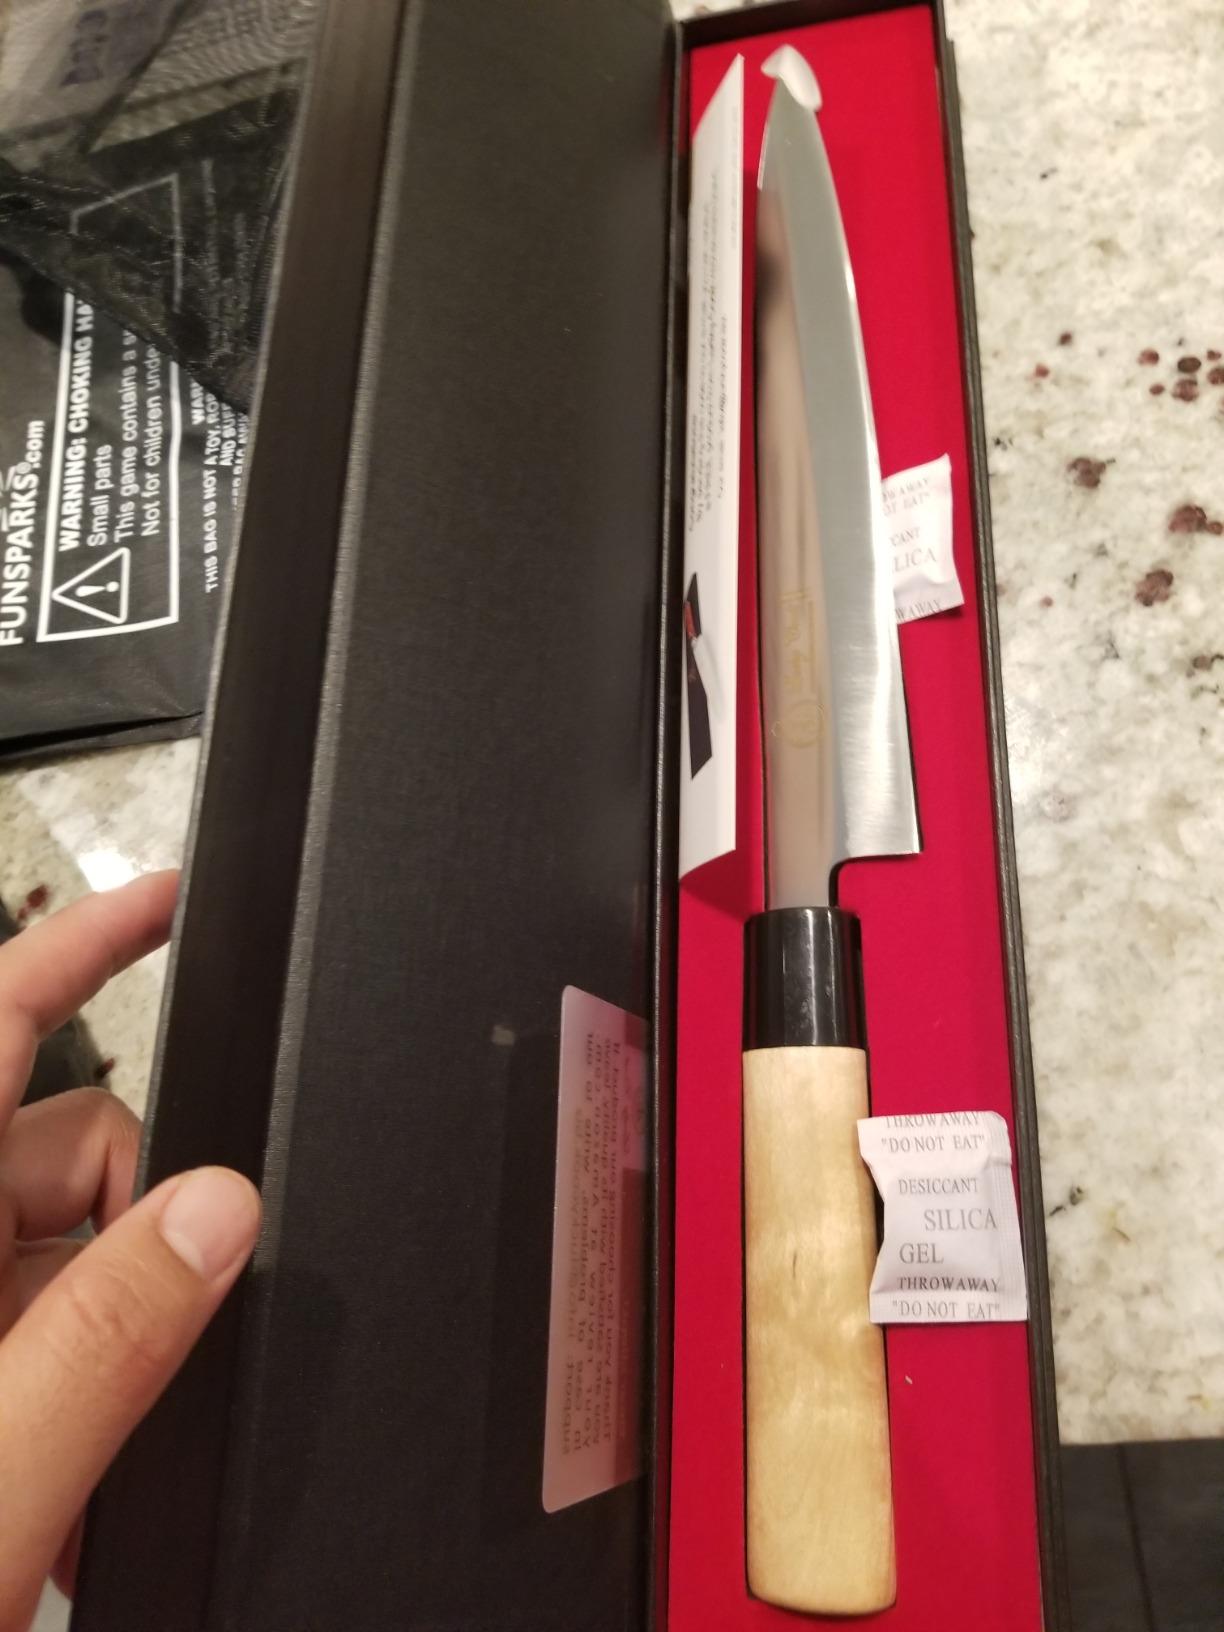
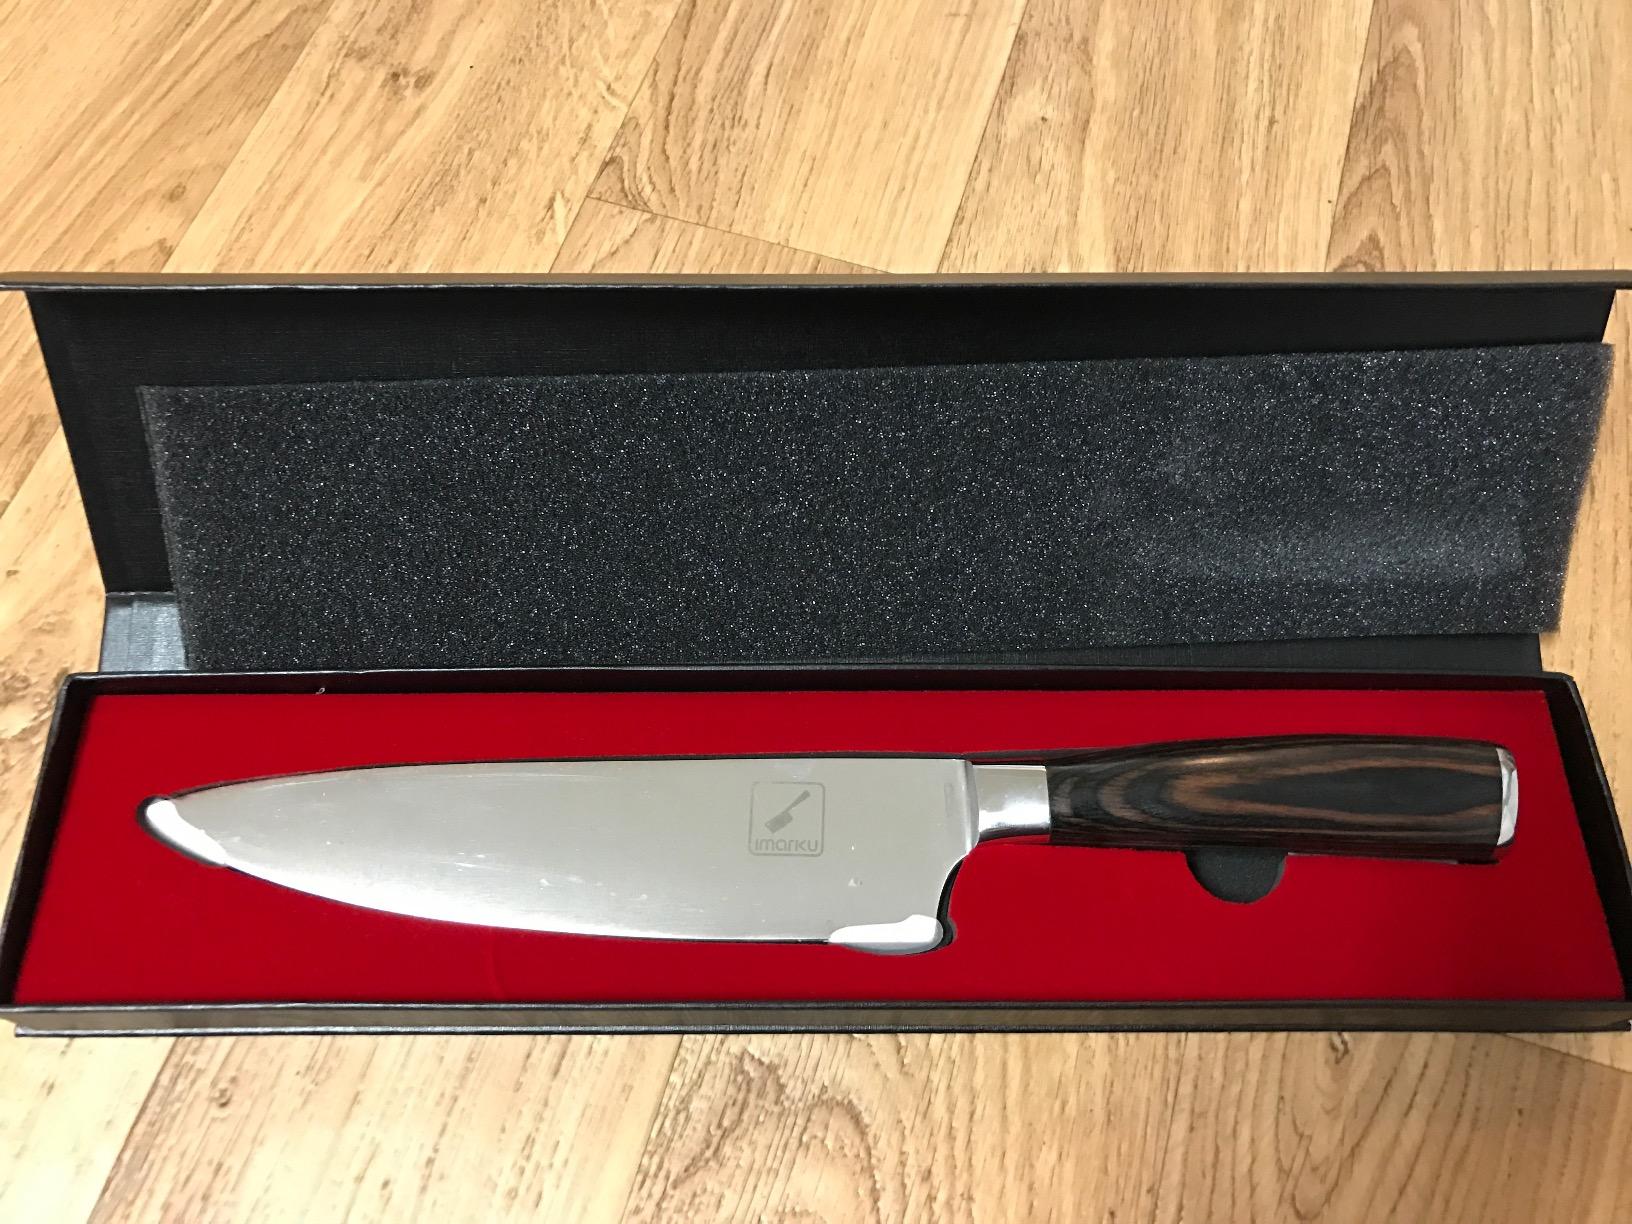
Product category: items_knife
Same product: no